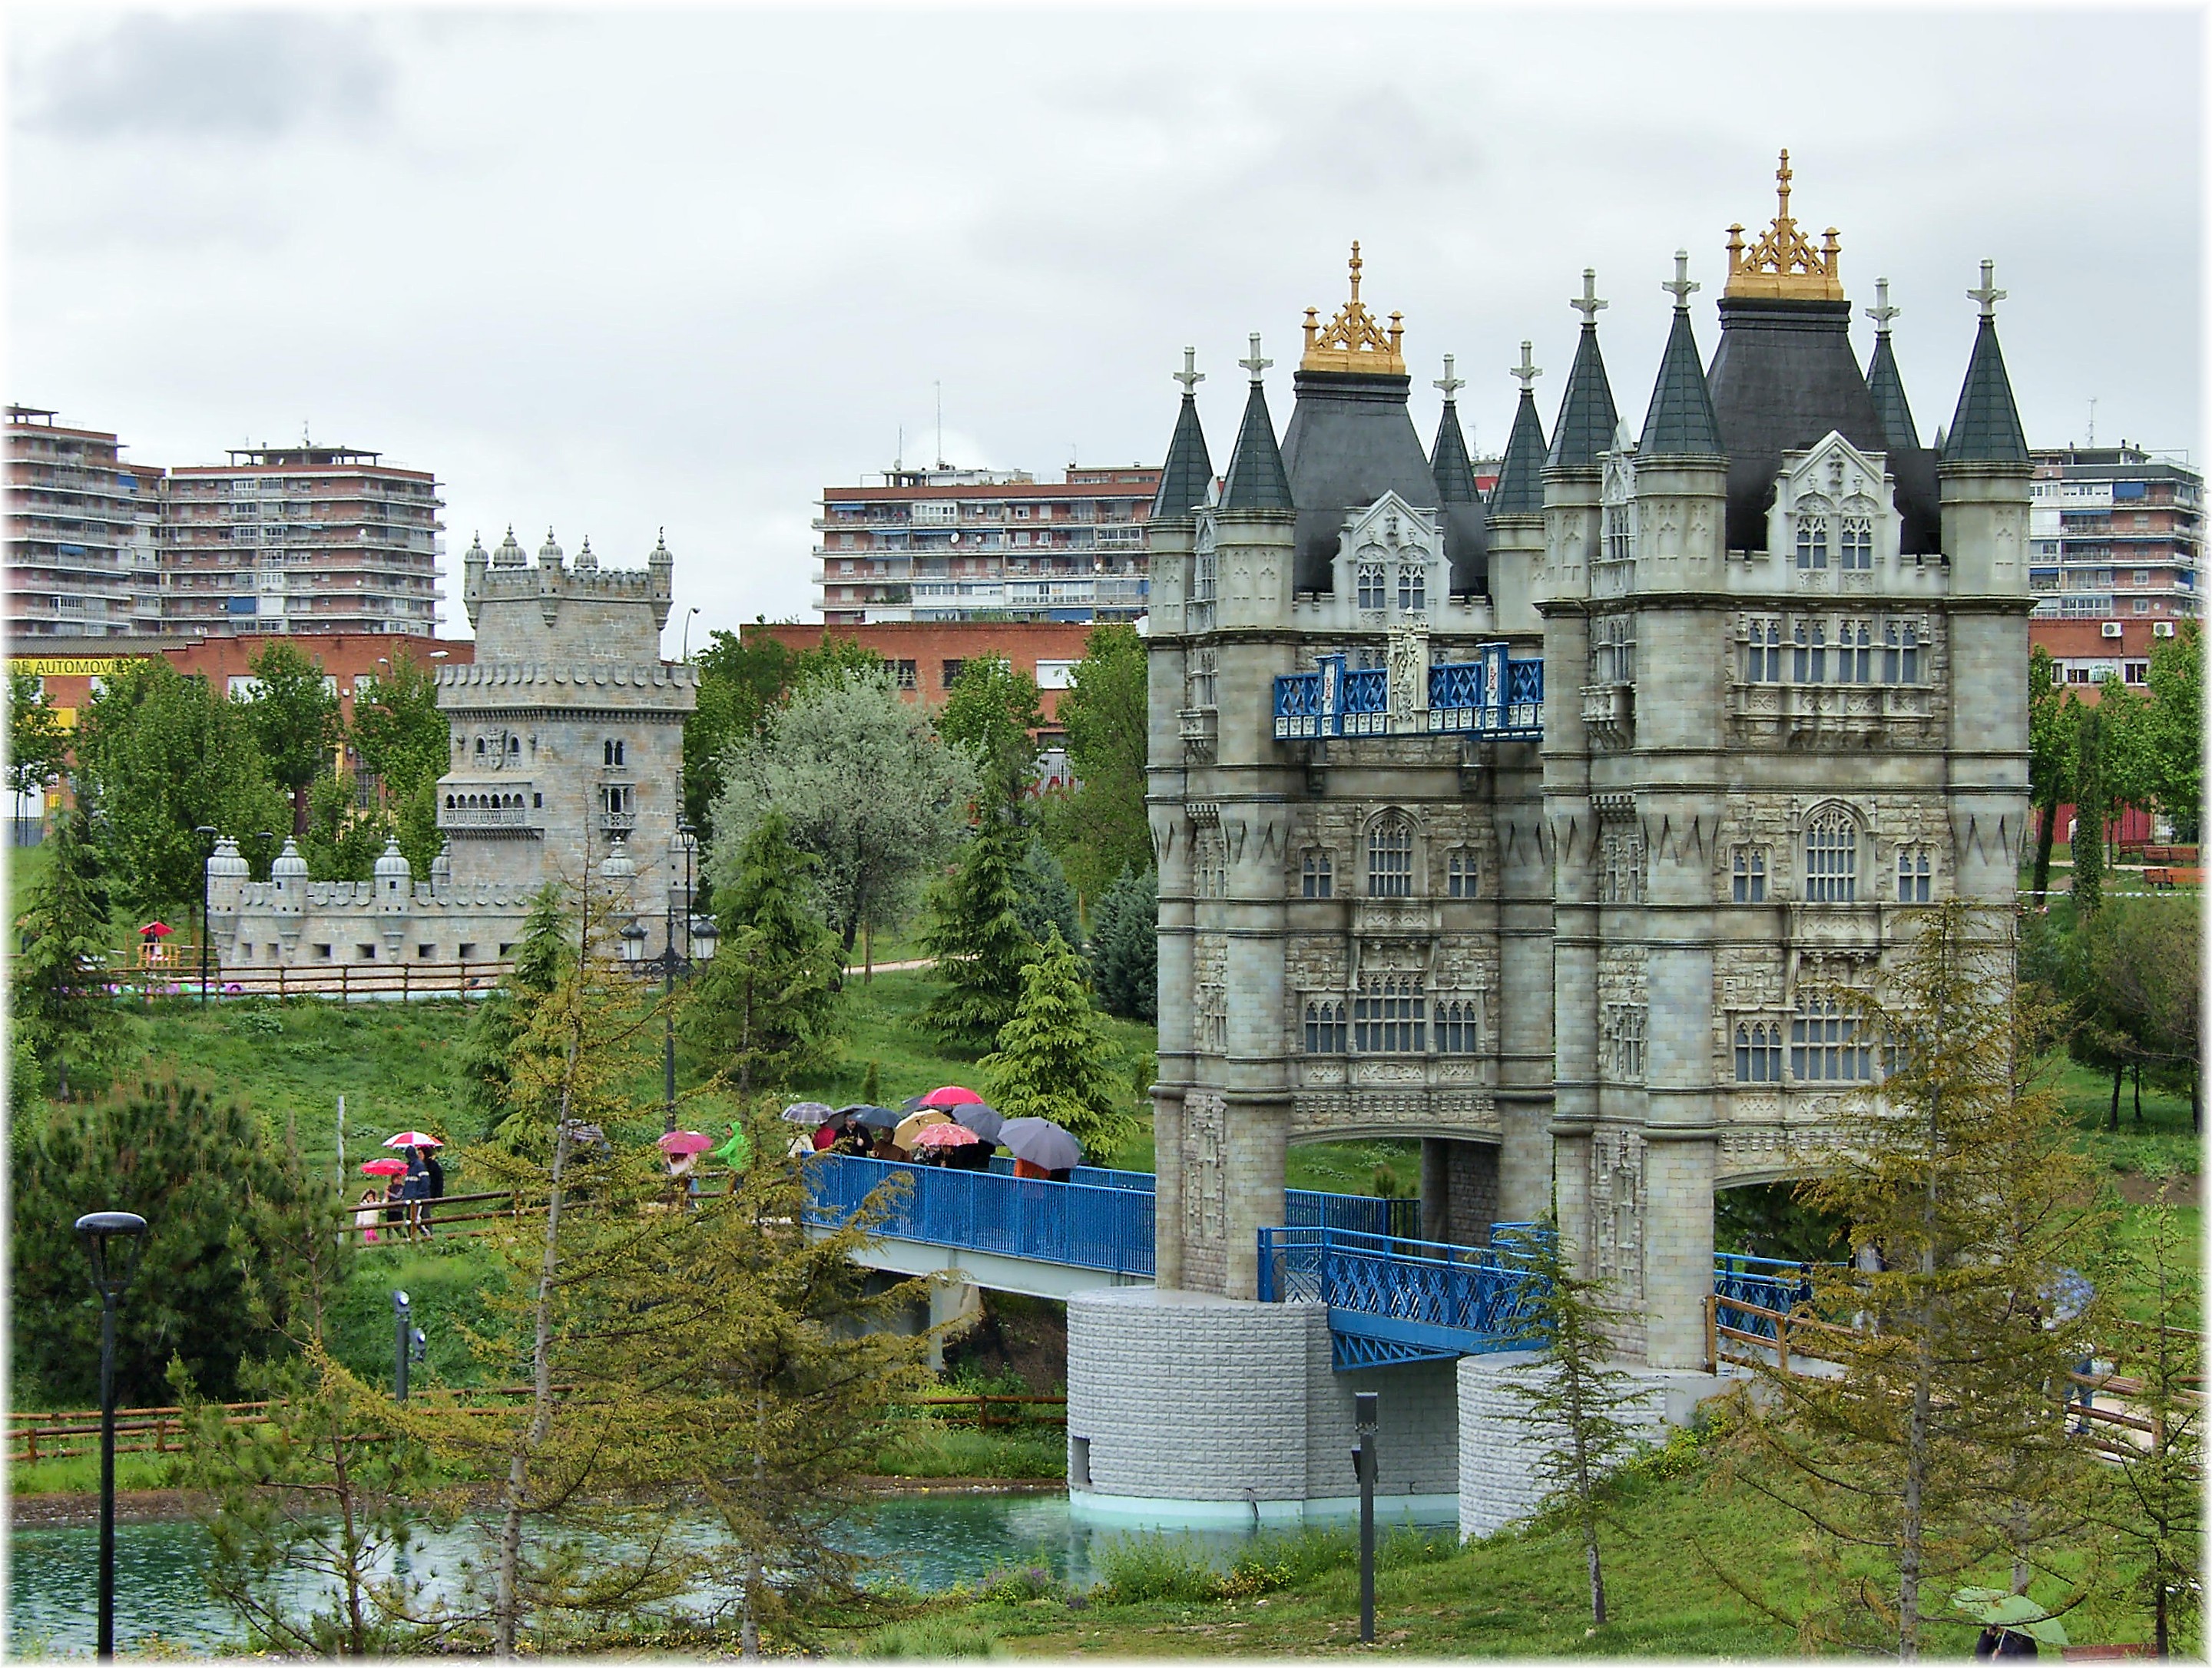
town, building, chateau, cityscape, europe, tower, park, castle, landmark, tourism, spain, europa, espaa, estate, torrejondeardoz, comunidadmadrid, parques, tours